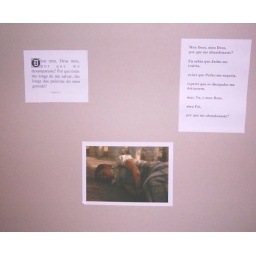
inside tunnel... psalm 22:1, poem by me, photo of street boy sleeping on sidewalk